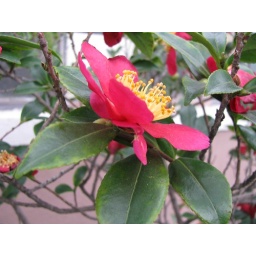
Just some flower i found walking around with my dad and Sue and John.